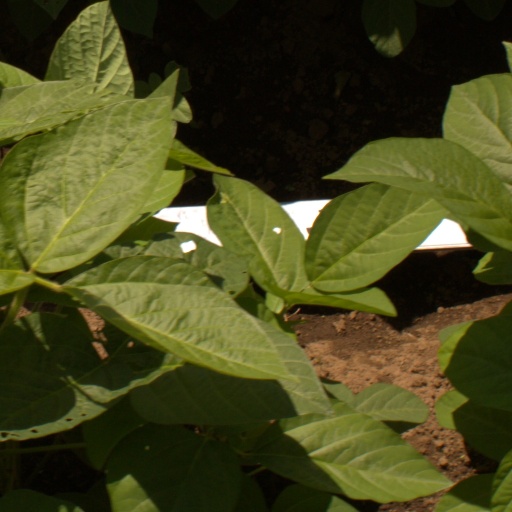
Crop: soybean